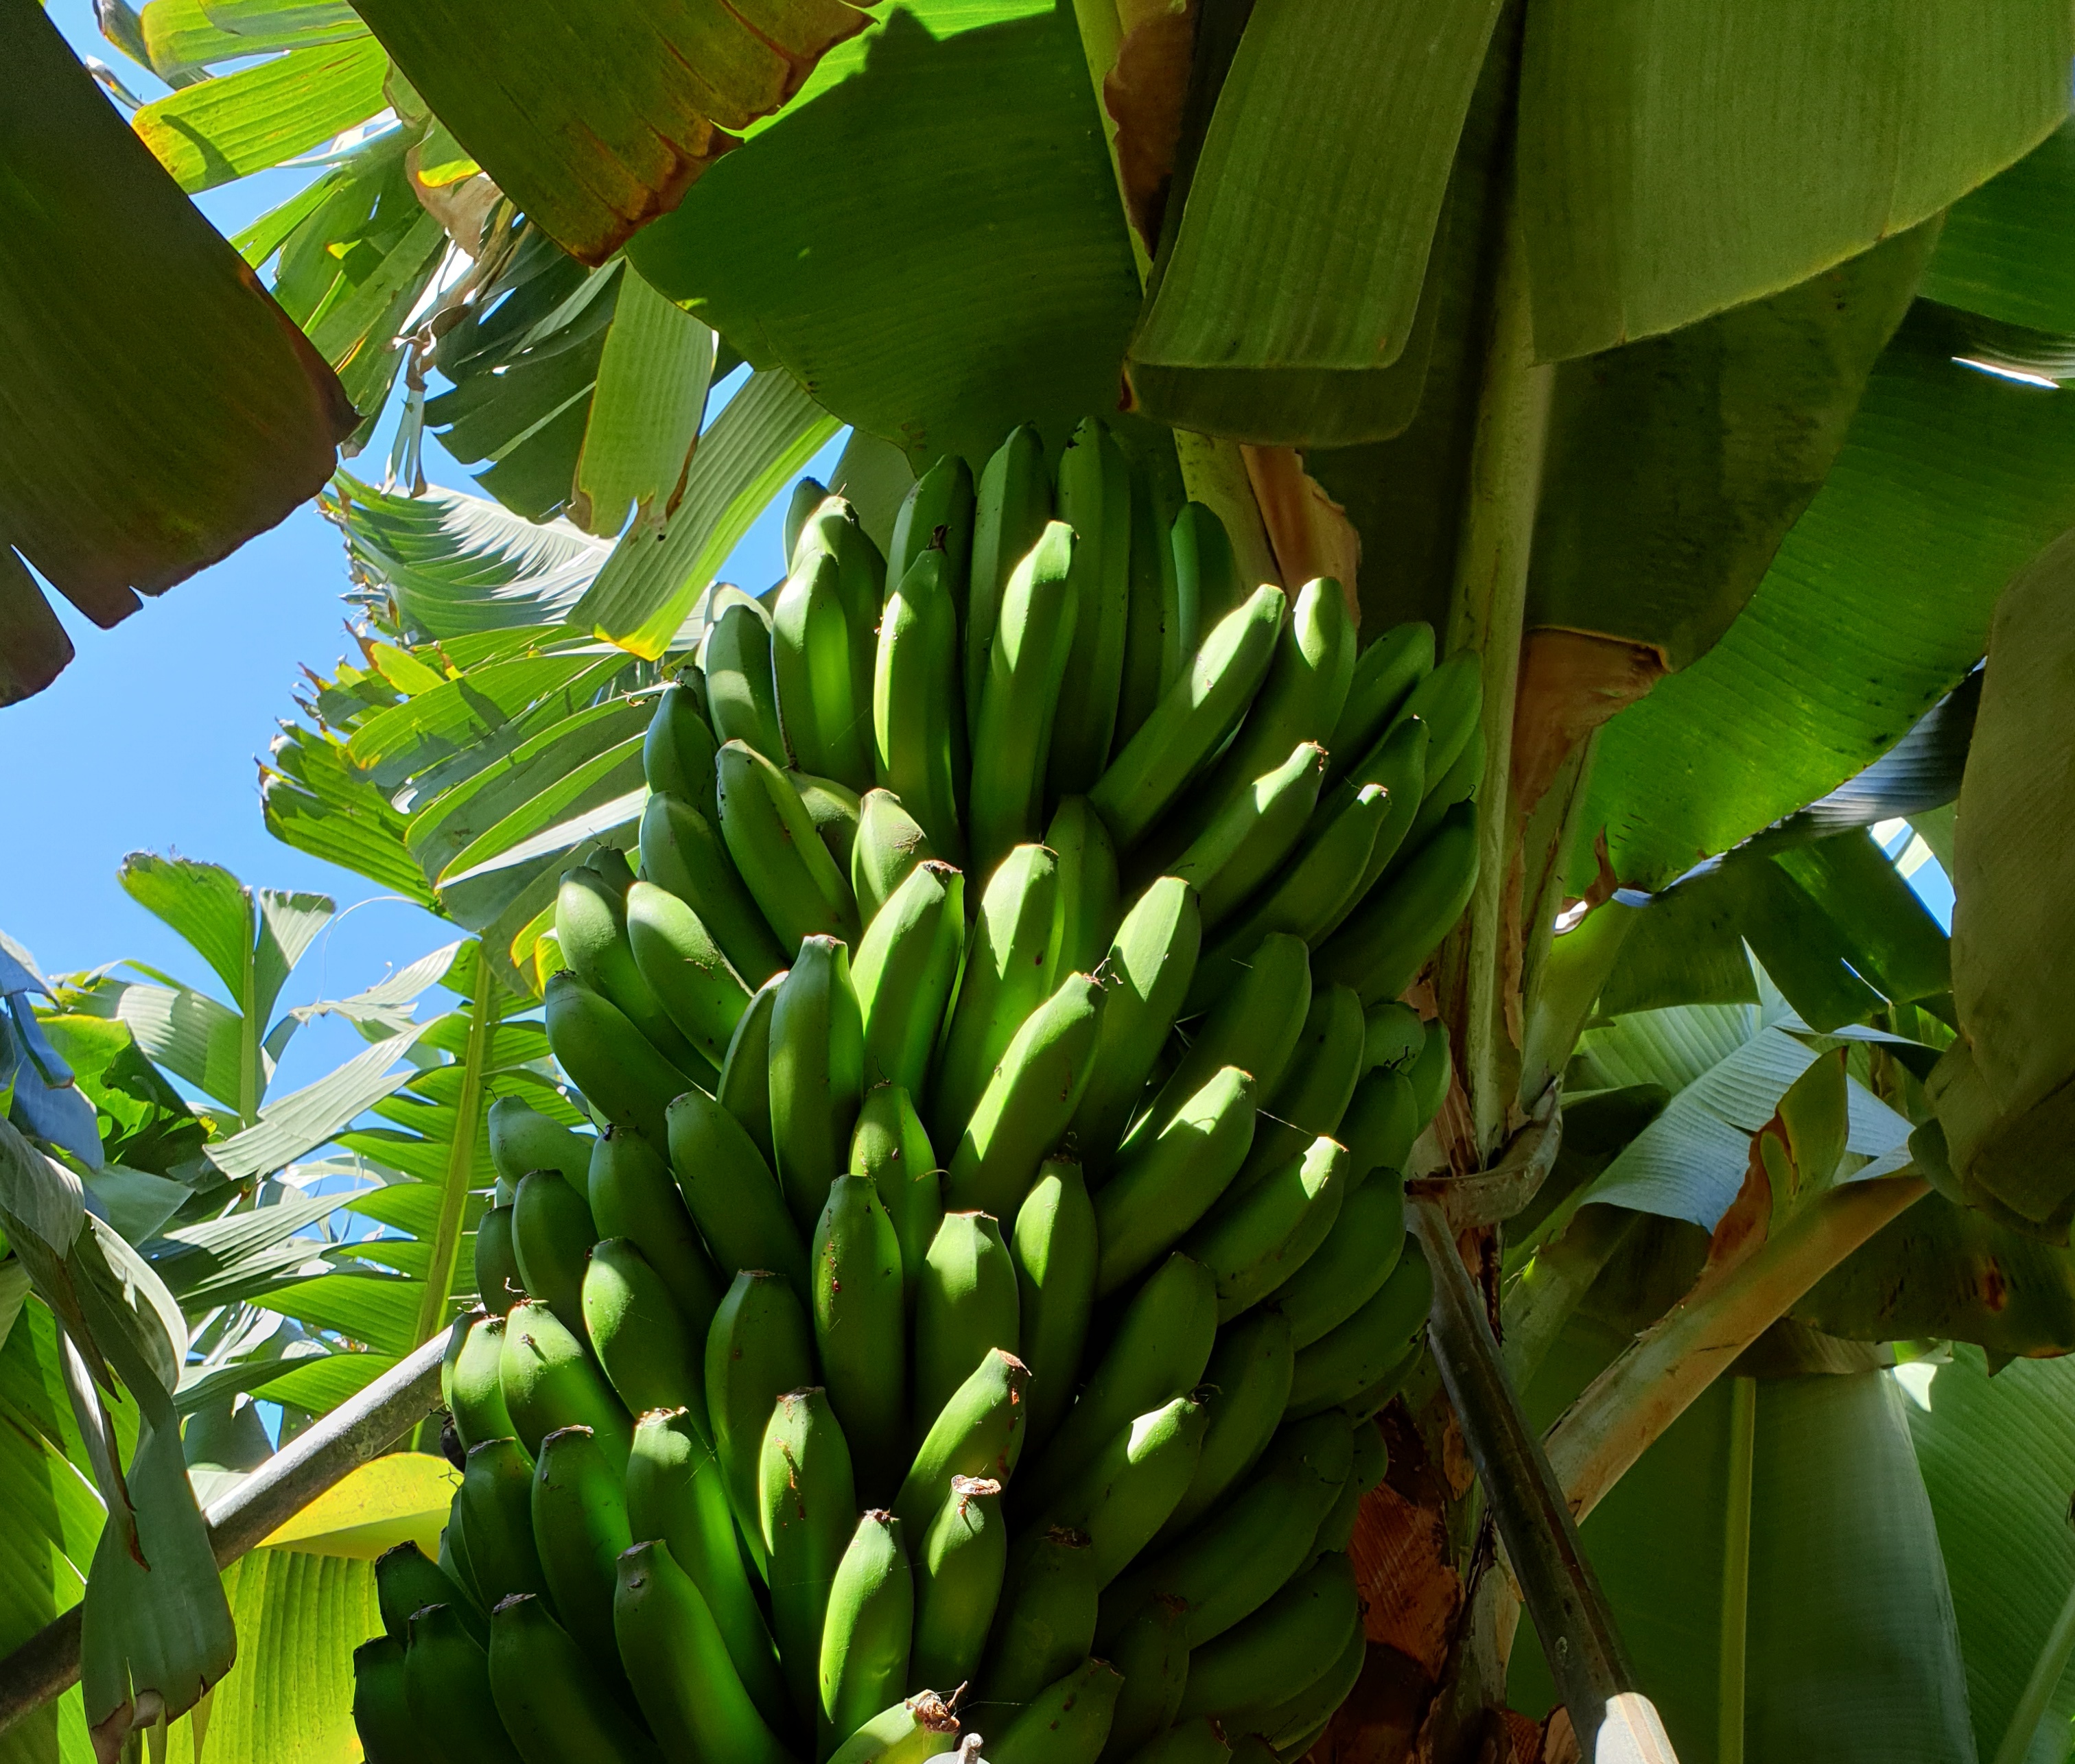
Label: Cut